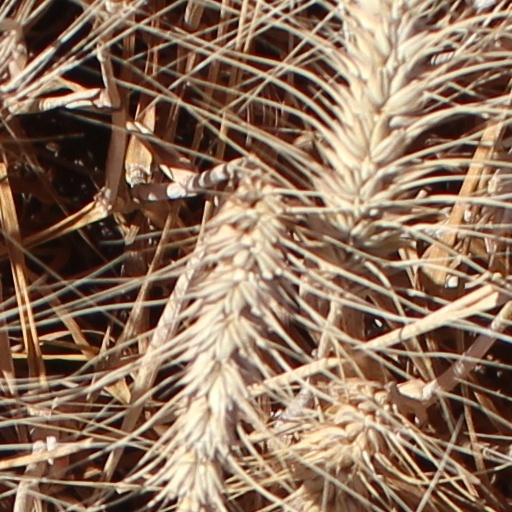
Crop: wheat